Bathing Venus

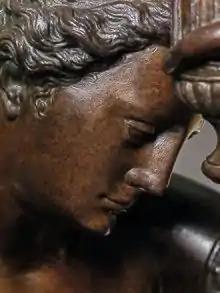
Bathing Venus (Bronze): Detail of head, hair and vessel

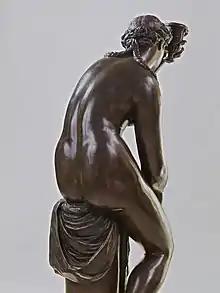
Bathing Venus (Bronze): Back view

The subject of a nude, bathing female figure has been a topos of ancient art. One of the most famous examples is the Crouching Venus, a Hellenistic model of Venus surprised at her bath. The goddess Venus in Roman times embodies beauty, desire, sexuality, fertility, femininity, love and victory ("Venus Victrix"). As Venus Genetrix, the mythological ancestor to Julius Caesar, she played a central role in the political representation of the Julio-Claudian dynasty. The rebirth of the gods of antiquity in the monumental sculpture of the Renaissance took place relatively late, significantly later than in painting. In monumental sculpture, Jacopo Sansovino (1486-1570) seems to have been the first modern sculptor to bring them back to life and to make two figures of Venus, now lost. Towards the middle of the 16th century the imitation of ancient sculptures of Venus became diffused in contemporary creations. The ancient image of the goddess found its true rebirth with Giambologna, who tackled all the types of ancient representation known at the time and who made it a fundamental subject in his art. His figures of the goddess are possibly the only ones to have achieved the status of the great models from antiquity.